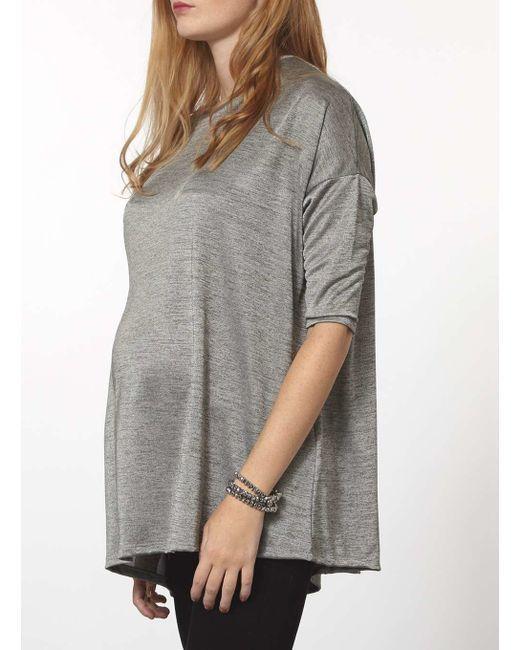
Graues langes Umstandshemd mit Rundhalsausschnitt